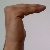
The image shows a hand gesture representing a space in Indian Sign Language.